Iran–European Union relations

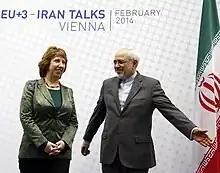
High Representative of the European Union for Foreign Affairs and Security Policy Catherine Ashton meets with Iranian Foreign Minister Mohammad Javad Zarif in Vienna, 18 February 2014

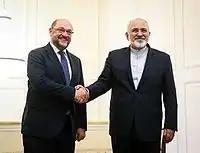
President of the European Parliament Martin Schulz meeting with Javad Zarif in Tehran (October 2015)

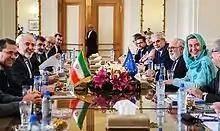
Mohammad Javad Zarif and Federica Mogherini holding talks in Tehran (April 2016)

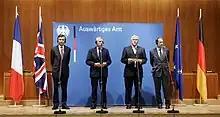
The foreign ministers from each of the EU three and former High Representative Javier Solana in 2006.

In December 2013, eight representatives of the European Parliament were on an official visit to Tehran to improve relations between Iran and the European Union. The delegation for relations with Iran was under the leadership of the Finnish politician Tarja Cronberg. A number of different talks and meetings were held, first with Fatmeh Rahbar, a conservative member and Chairman of Women Fraction of the Iranian Parliament and later with human rights lawyer Nasrin Sotoudeh and film producer Jafar Panahi, both recipients of the Sakharov Prize in 2012. The talks were however criticized by German political figures, including Markus Löning, Commissioner for Human Rights Policy and Humanitarian Aid of the German foreign ministry, due to the ongoing human rights abuses by the Iranian government and continued executions of accused criminals. The last meetings took place six years ago and several previous attempts failed to reinitiate such talks with Iranian officials and representatives of Iranian culture. Serious criticism was also voiced by the American Jewish Committee.